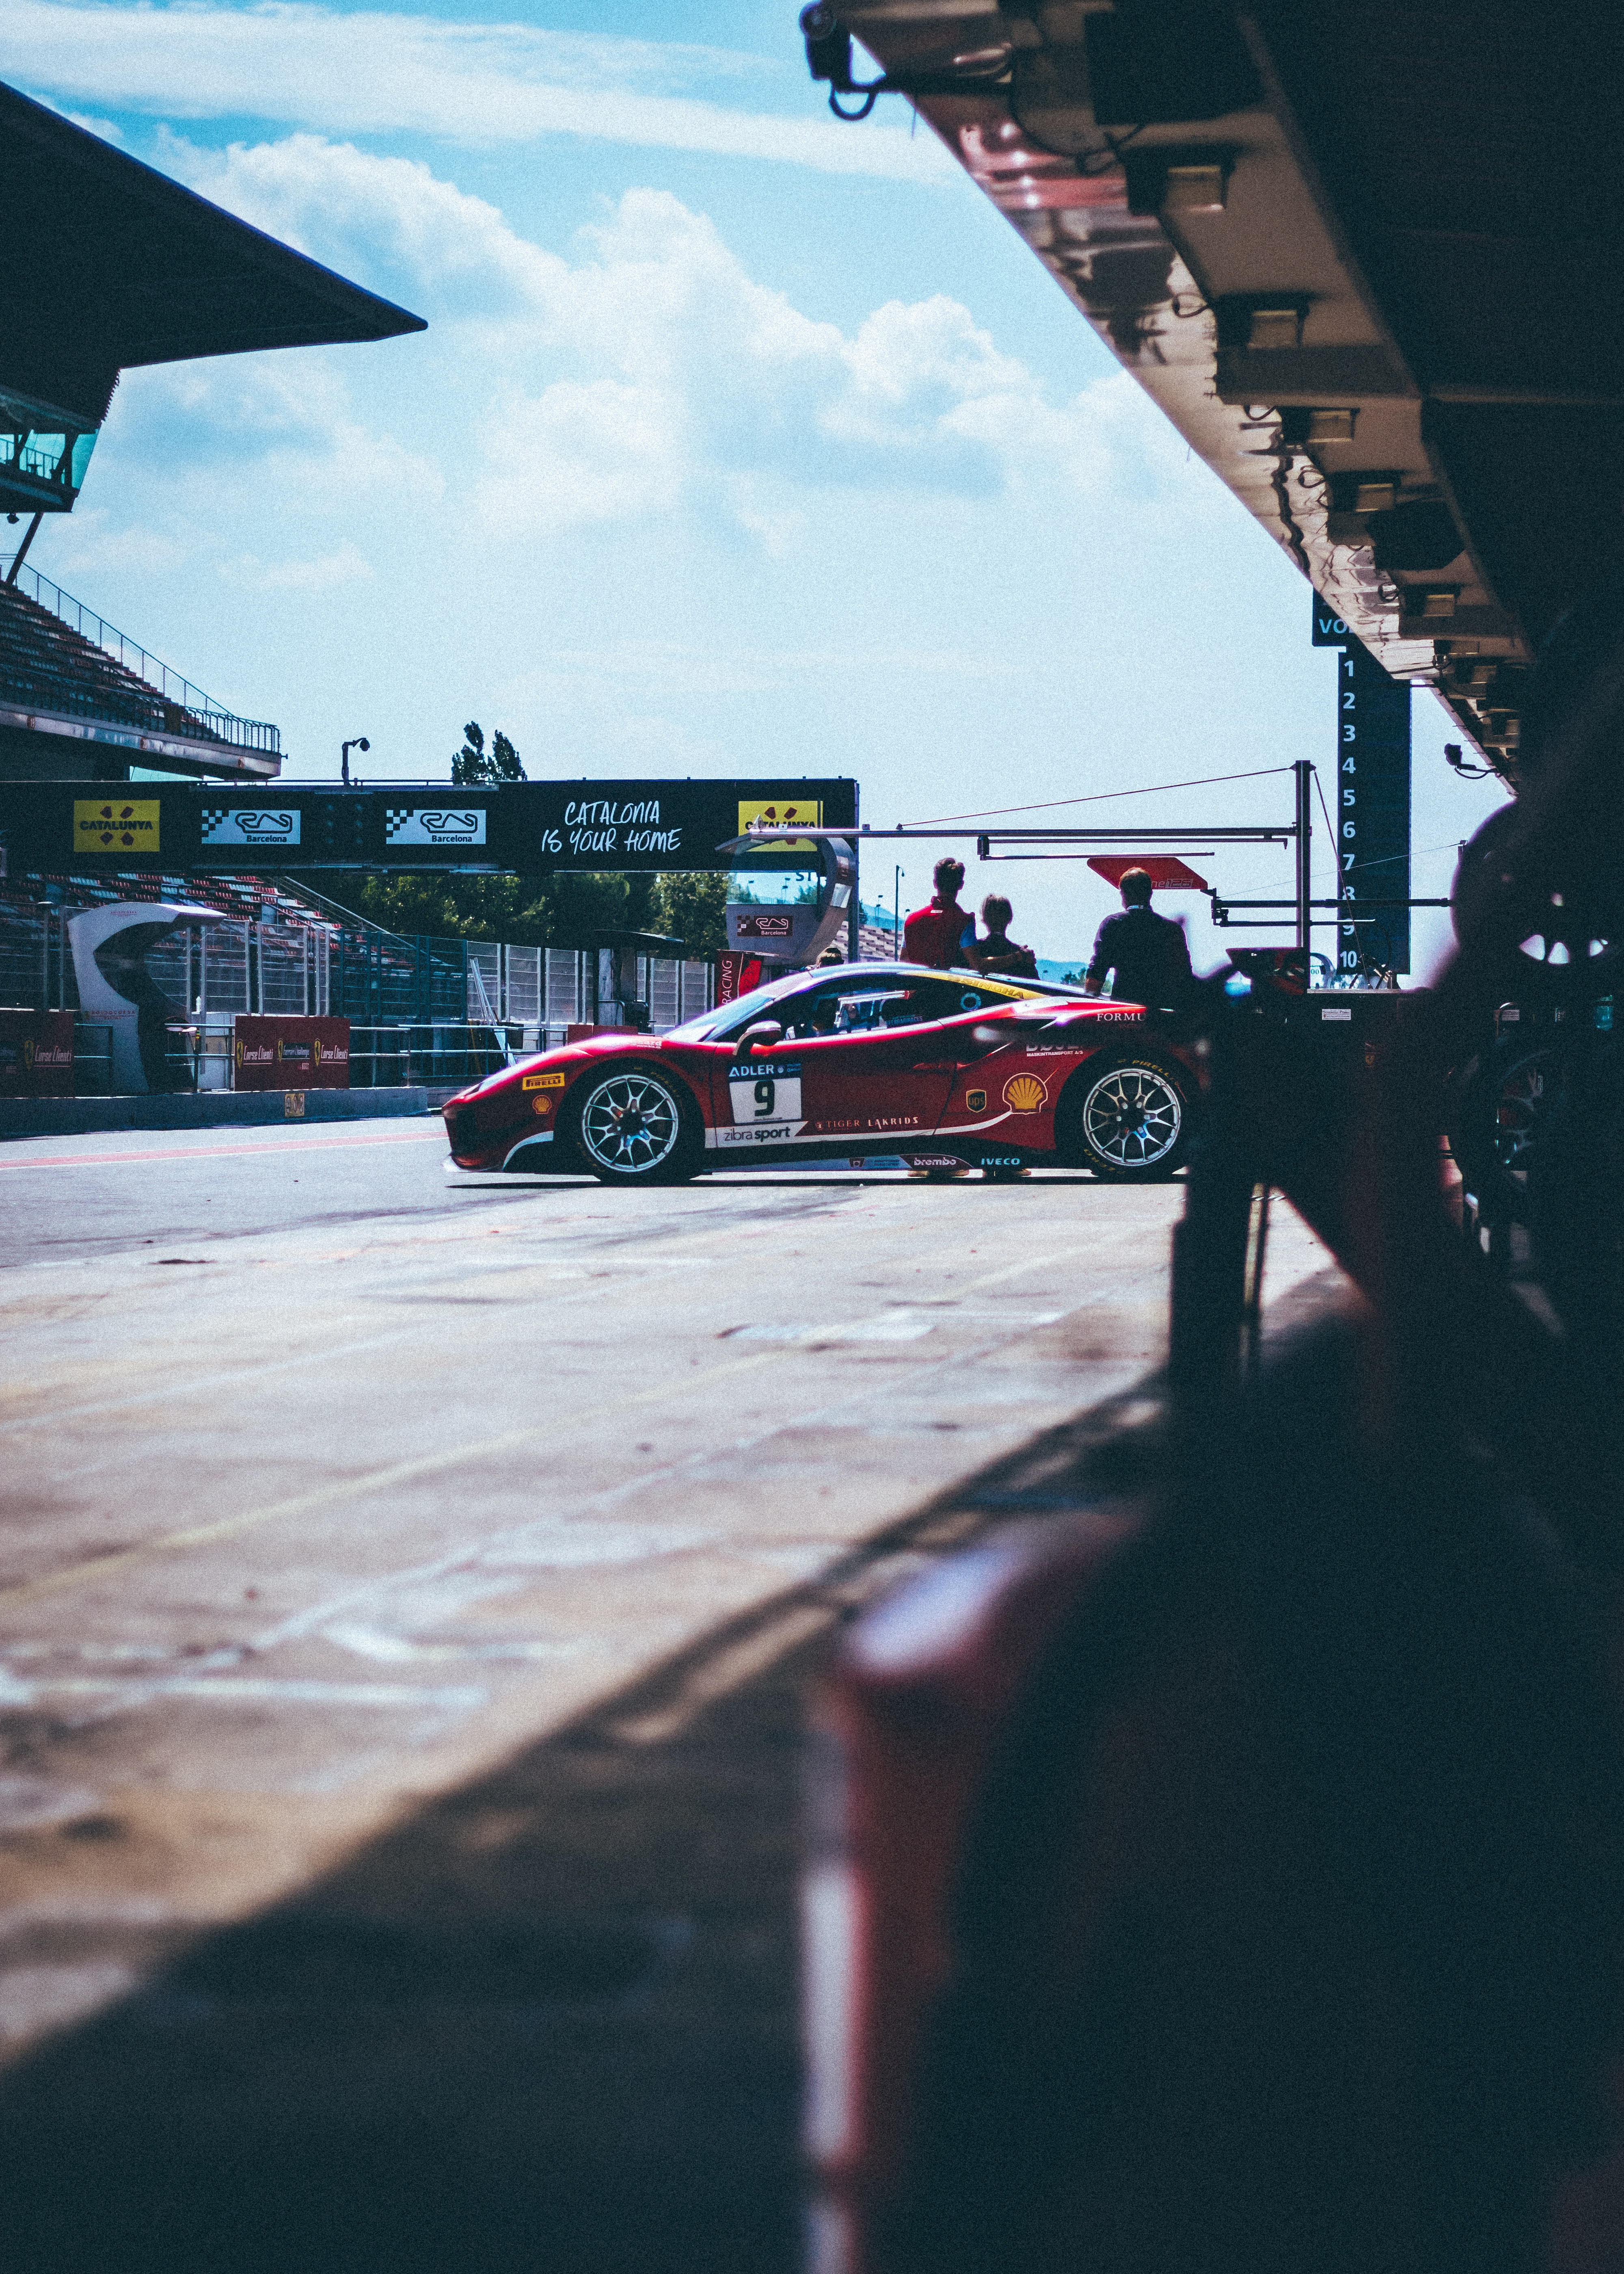
car, land vehicle, automotive design, race track, vehicle, motor vehicle, racing, asphalt, race, auto racing, performance car, motorsport, race car, automotive exterior, endurance racing motorsport, compact car